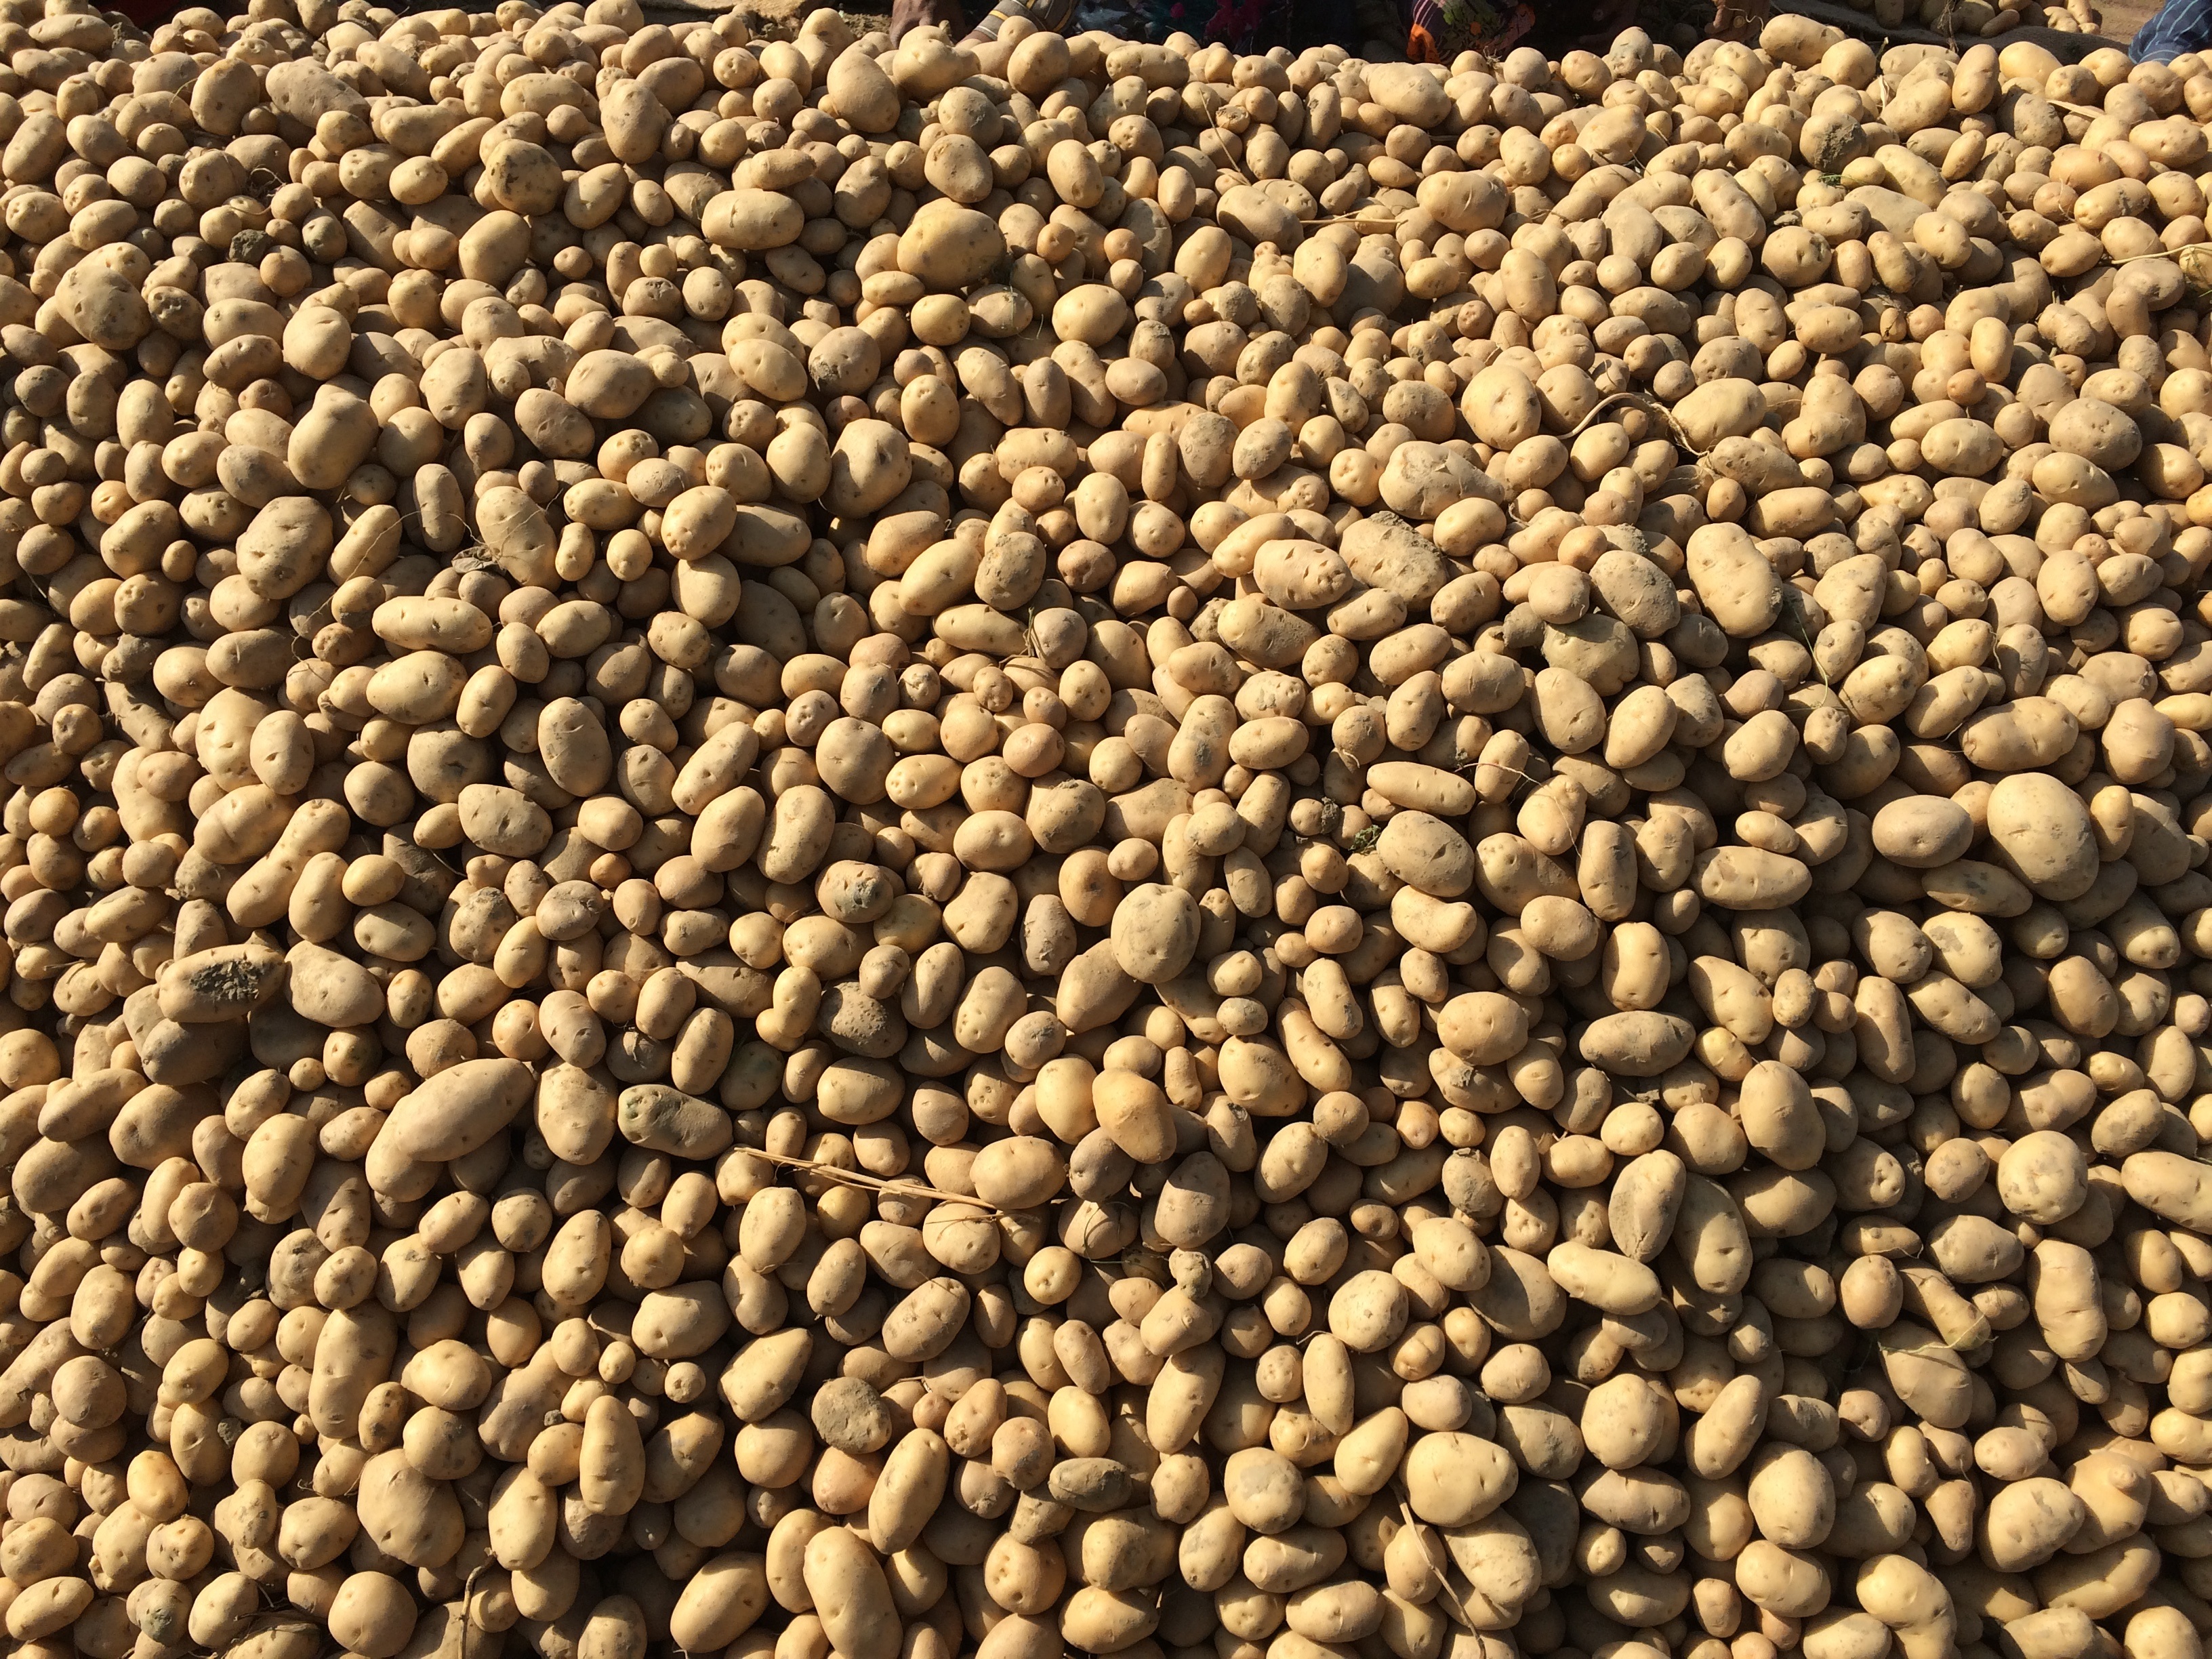
sand, food, produce, crop, natural, pebble, fresh, soil, agriculture, material, potato, gravel, v, flooring, grass family